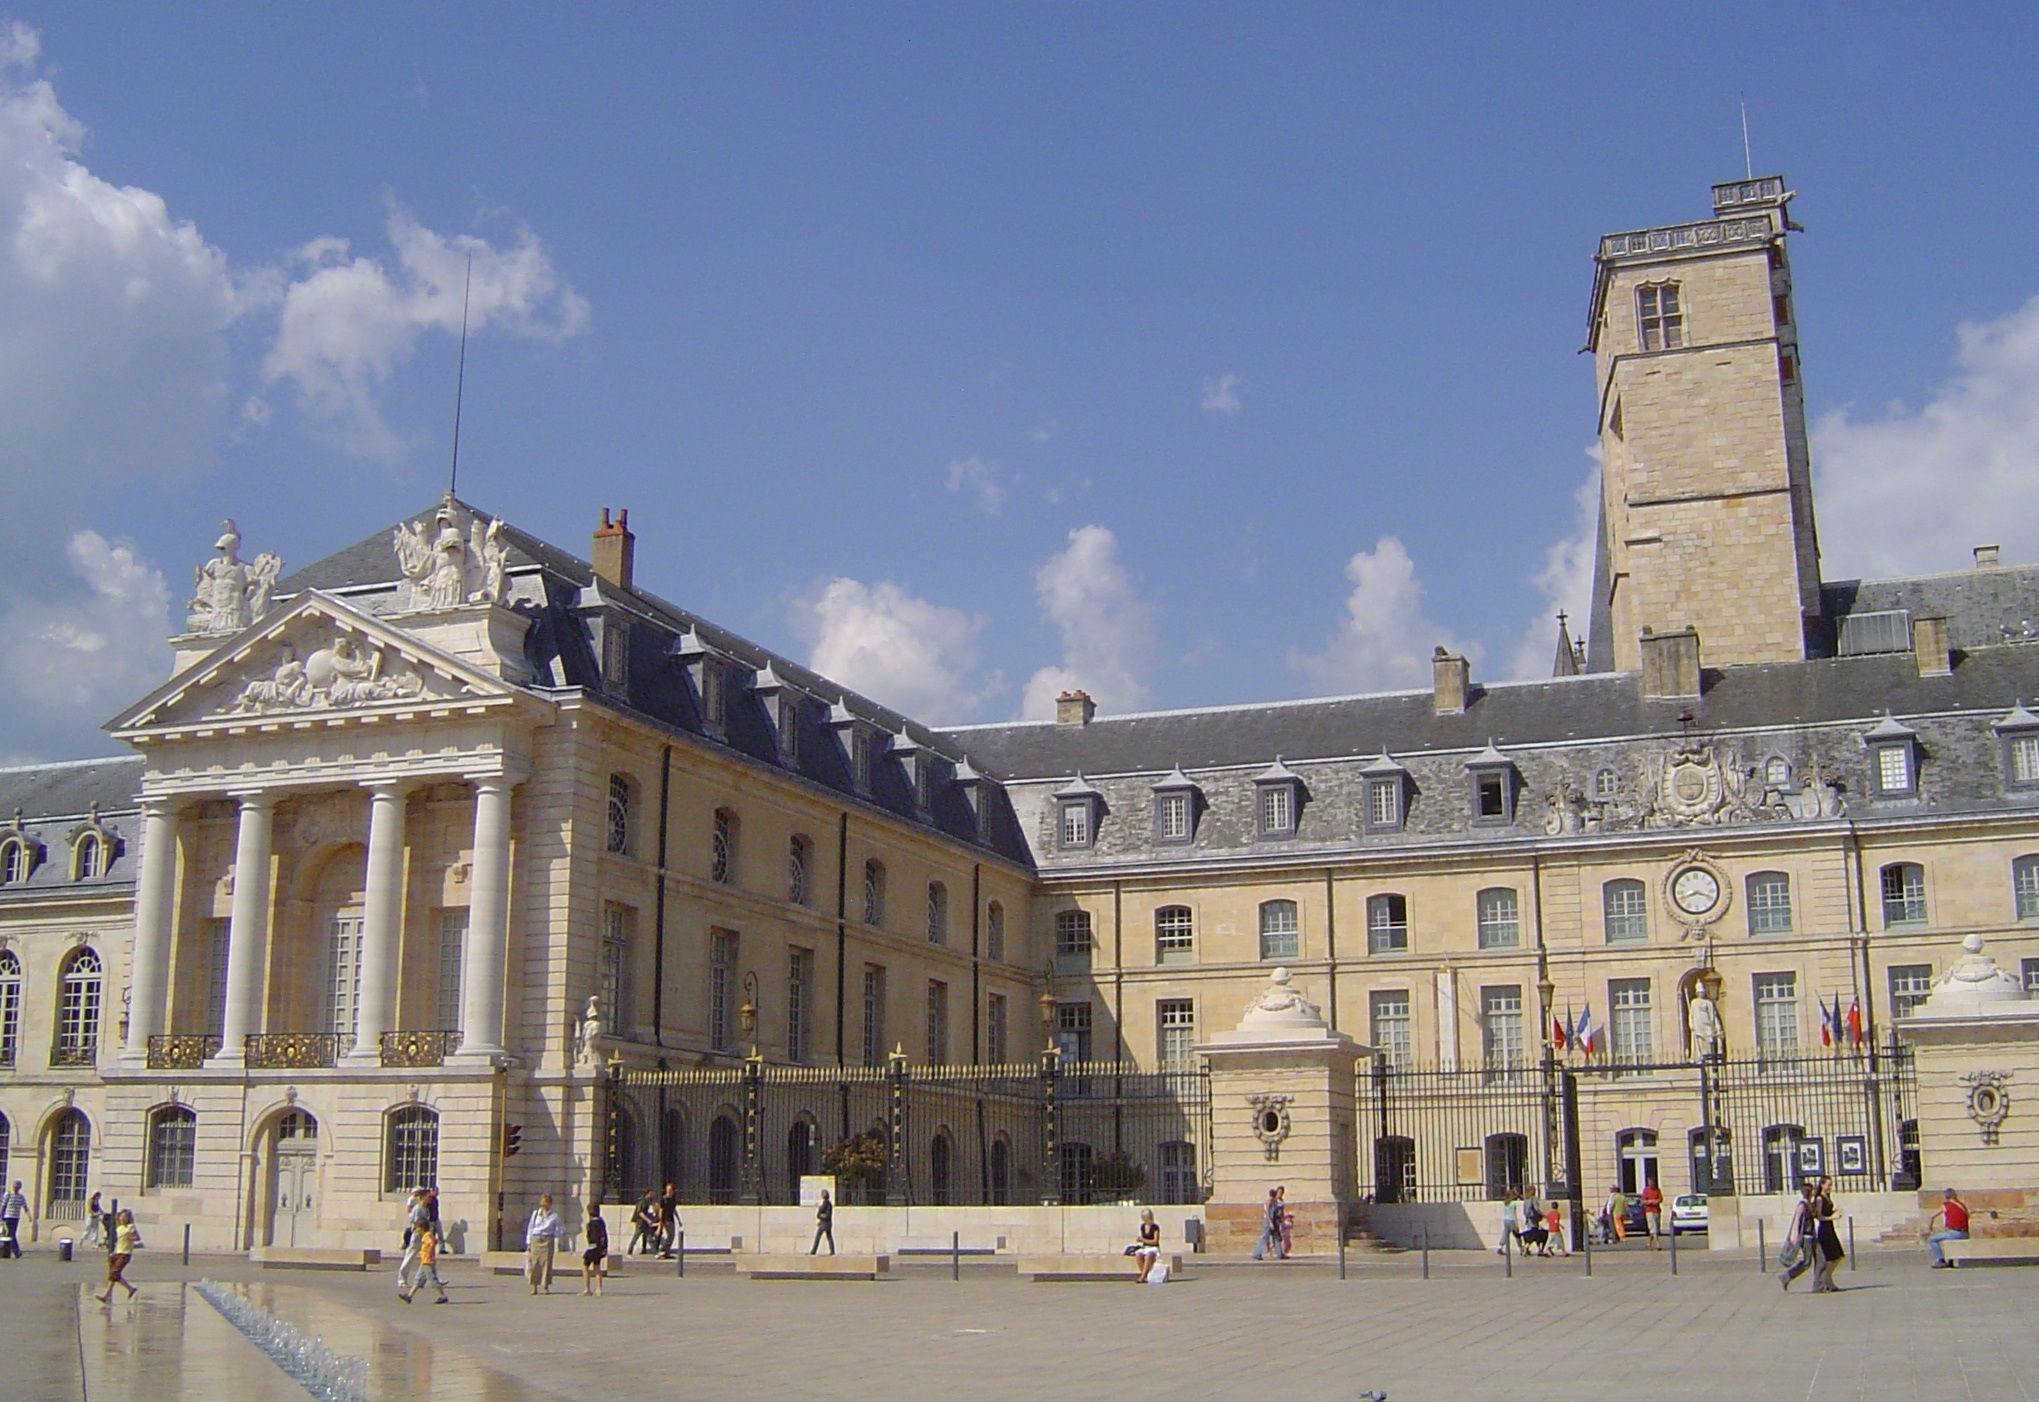
architecture, town, building, chateau, palace, city, cityscape, downtown, plaza, landmark, facade, history, town square, dijon, ancient history, human settlement, seat of local government